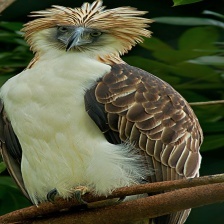
Species: PHILIPPINE EAGLE
Scientific name: PITHECOPHAGA JEFFERYI